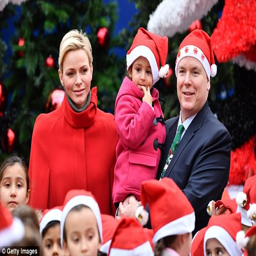
person , was seen lifting up a little girl during the event to give her a better view of proceedings